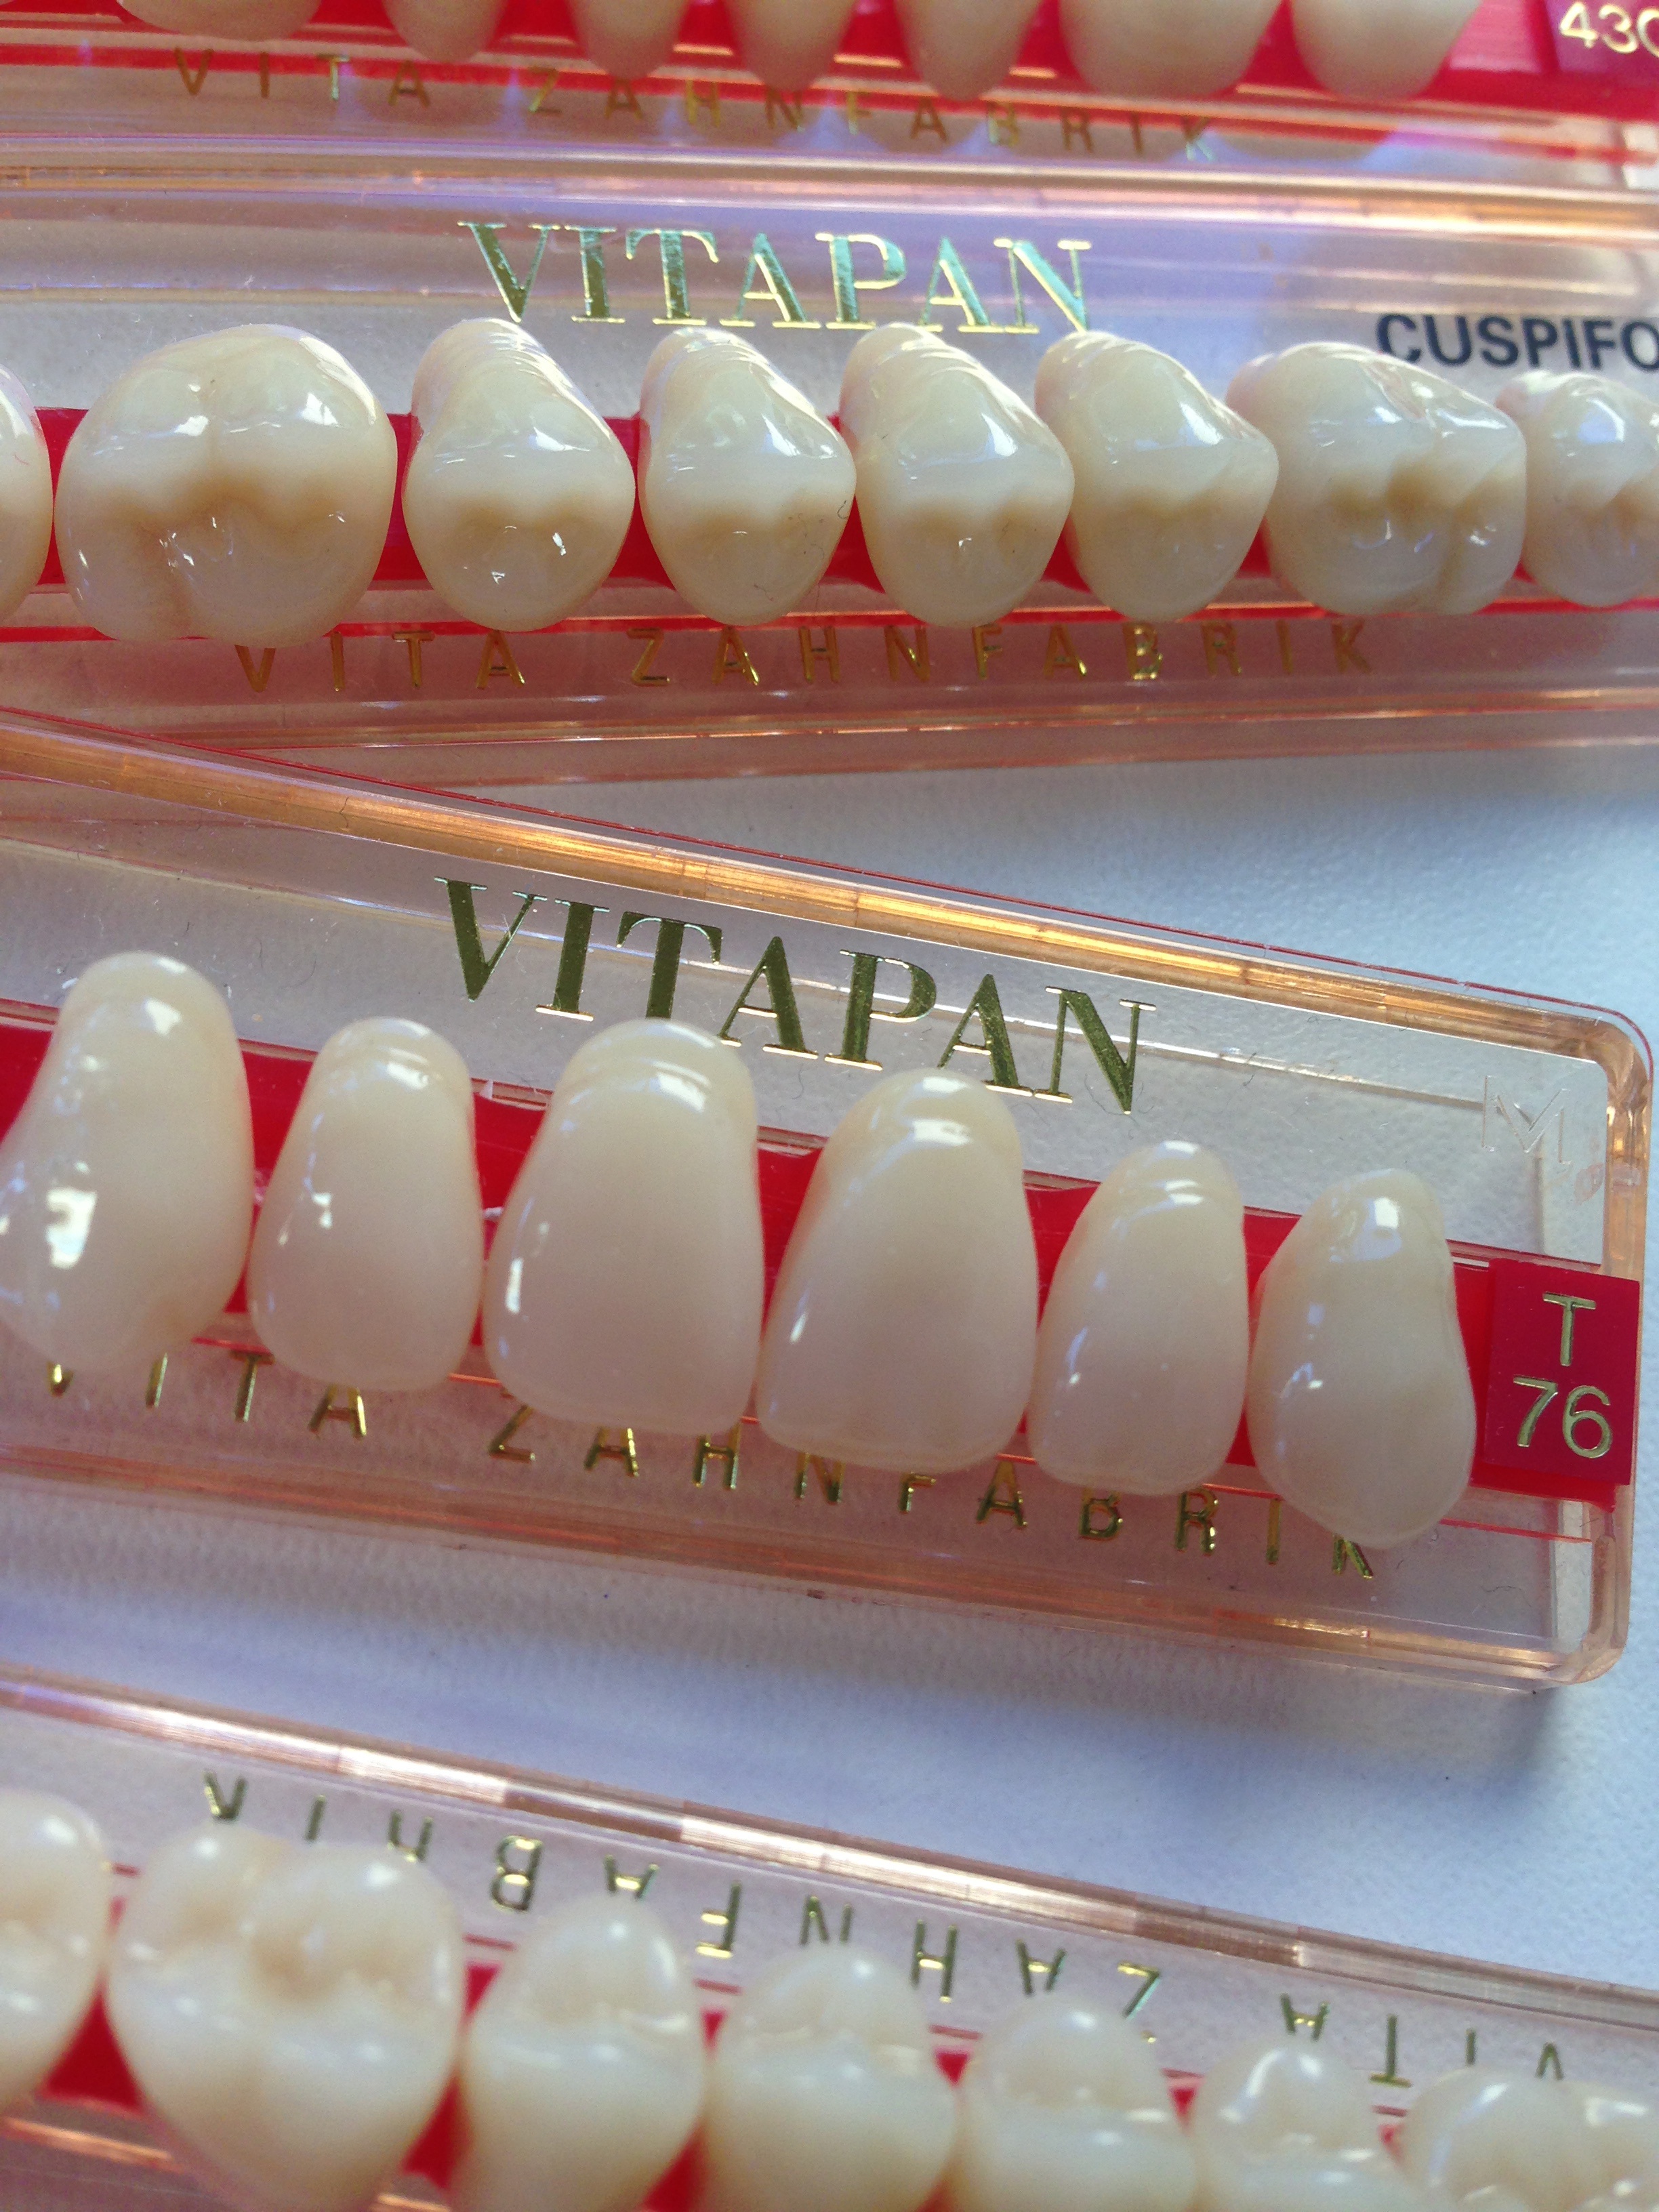
food, dessert, nail, dental, human body, organ, tooth, sweetness, dental prosthesis